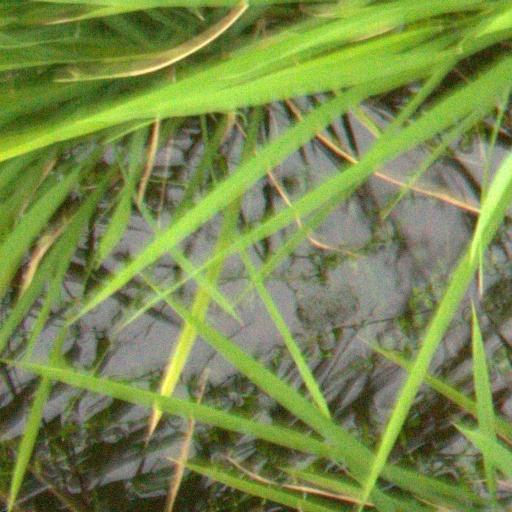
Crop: rice